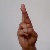
The image shows a hand gesture representing the letter 'R' in Indian Sign Language.